Amadou Gakou

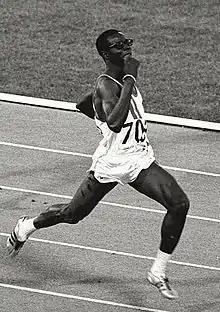
Amadou Gakou at the 1968 Olympics

Amadou Gakou (born 25 March 1940) is a retired Senegalese sprinter. He competed in the 400 m event at the 1964, 1968 and 1972 Olympics with the best achievement of fourth place in 1968, setting a national record at 45.01 seconds. He won a silver medal at the 1965 All-Africa Games.